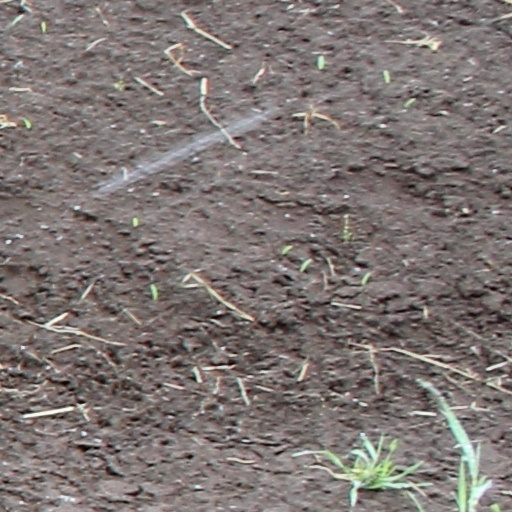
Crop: wheat